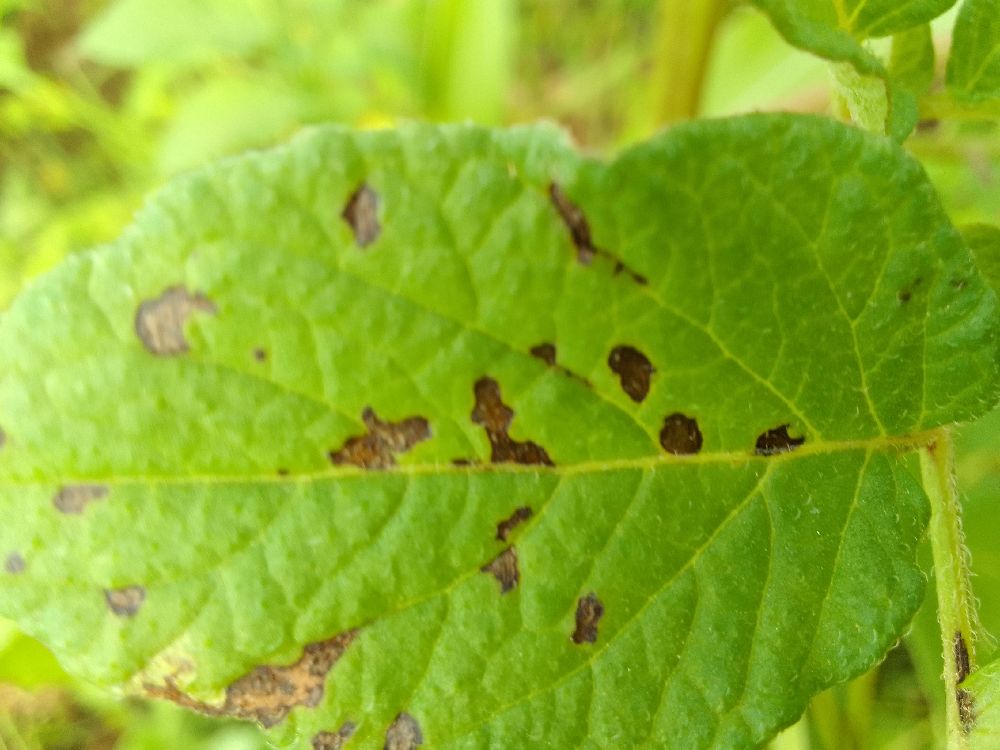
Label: Early blight